Park Jeong-min (actor)

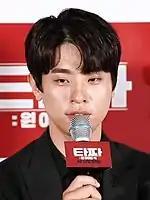
Park in 2019

In 2019, Park starred in occult horror film "" and took on lead roles in the crime drama film "" as well as the webtoon-based comedy film "Start-Up".